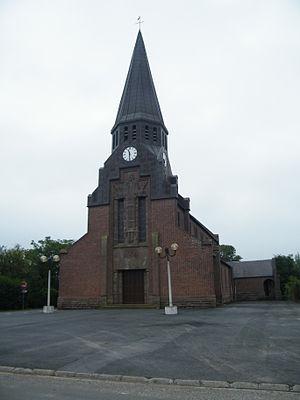
Eglise.
Sailly-Saillisel est une commune française située dans le département de la Somme, en région Hauts-de-France.